Syed Sardar Ali Shah

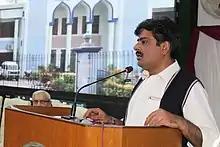
Syed Sardar Ali Shah addressing on International Mother Language Day 2017

Syed Sardar Ali Shah is a Pakistani politician who served as the Provincial Minister of Sindh for Education, Culture, Tourism, and Antiquities and Archives. He had been a member of the Provincial Assembly of Sindh from 2013 to 2018, 2018 to 2023 and is also currently a member since 2024.